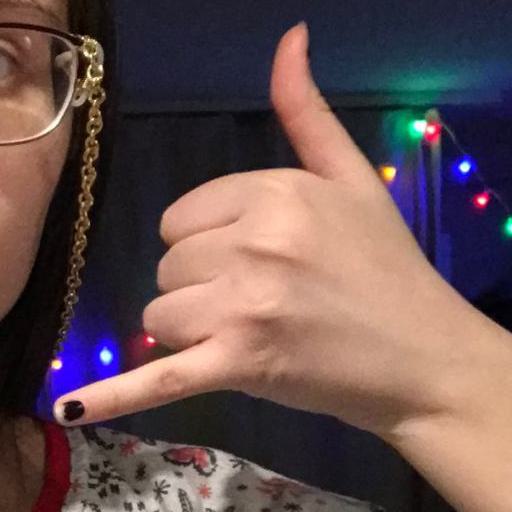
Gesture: call